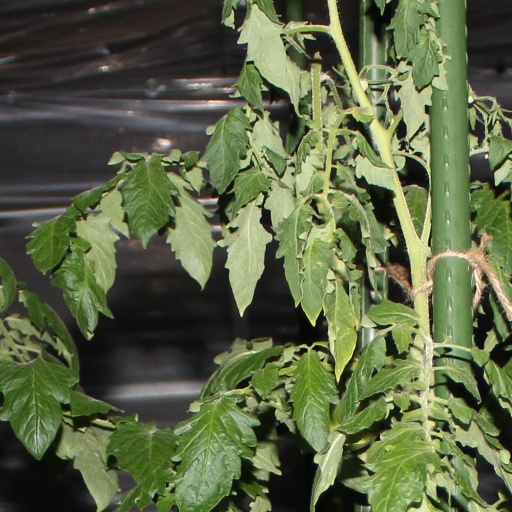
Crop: tomato